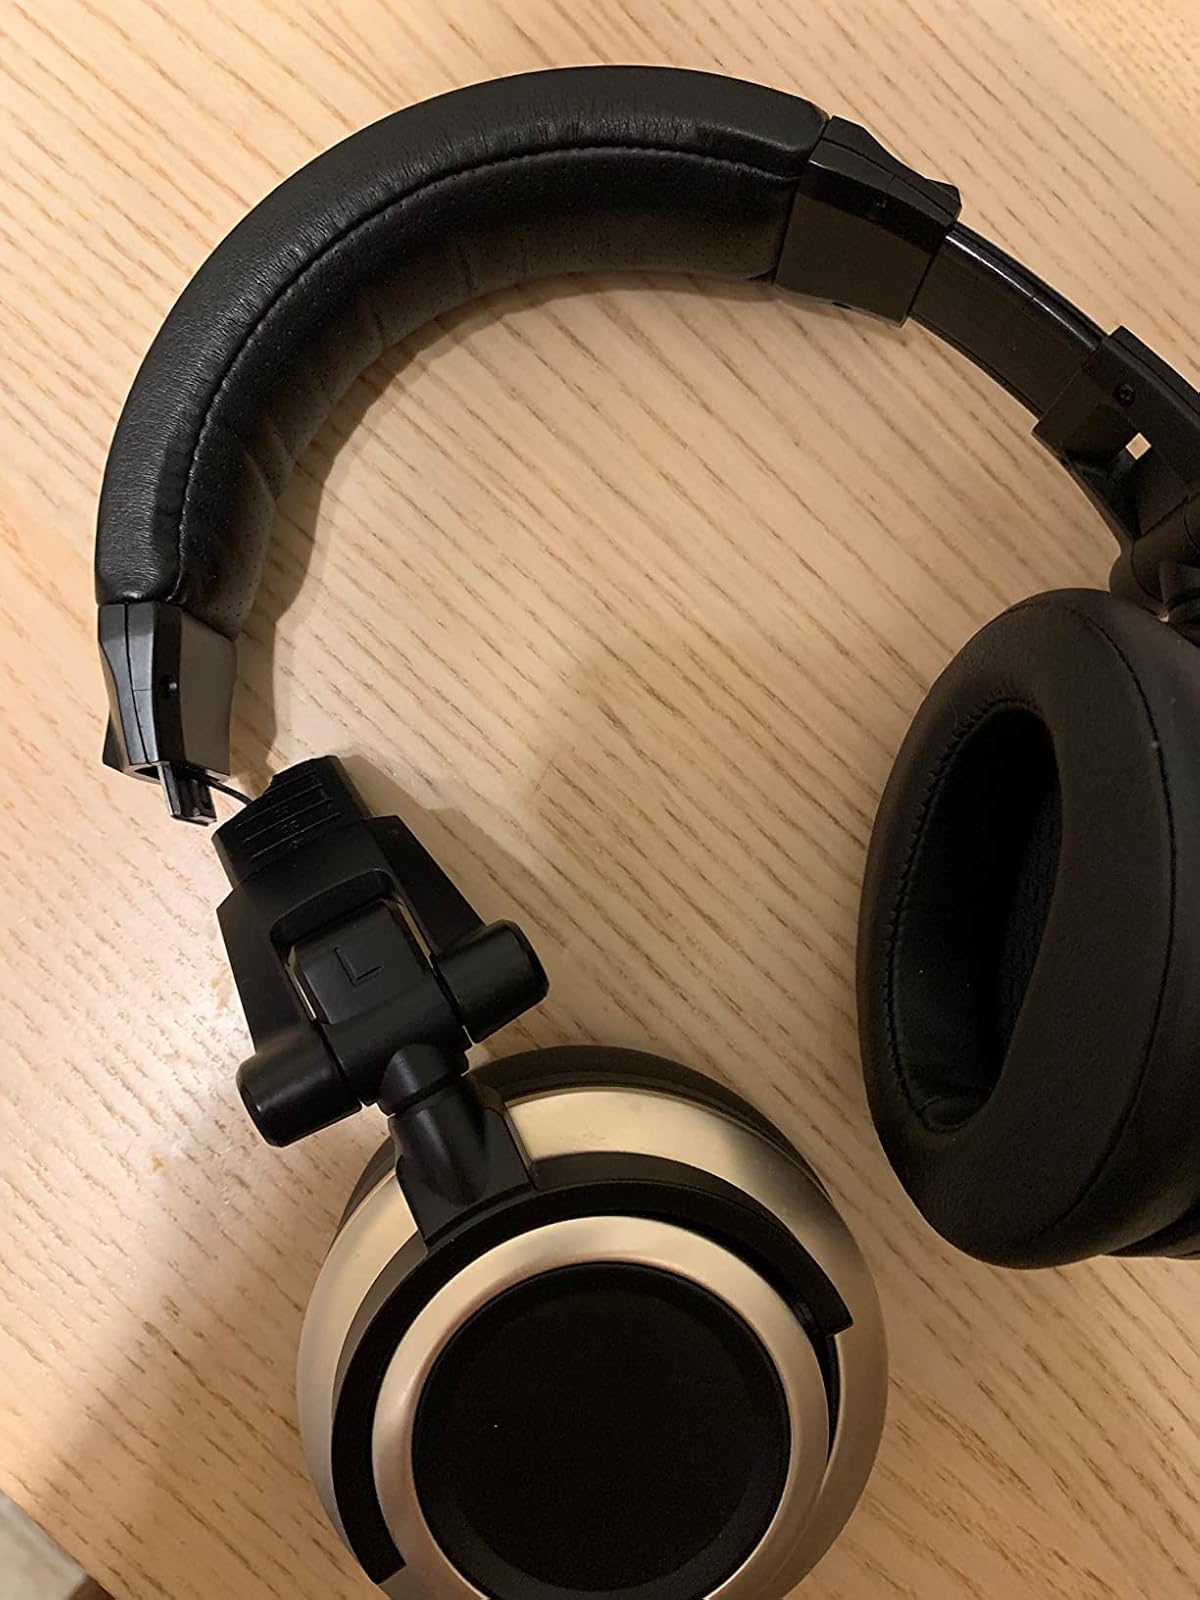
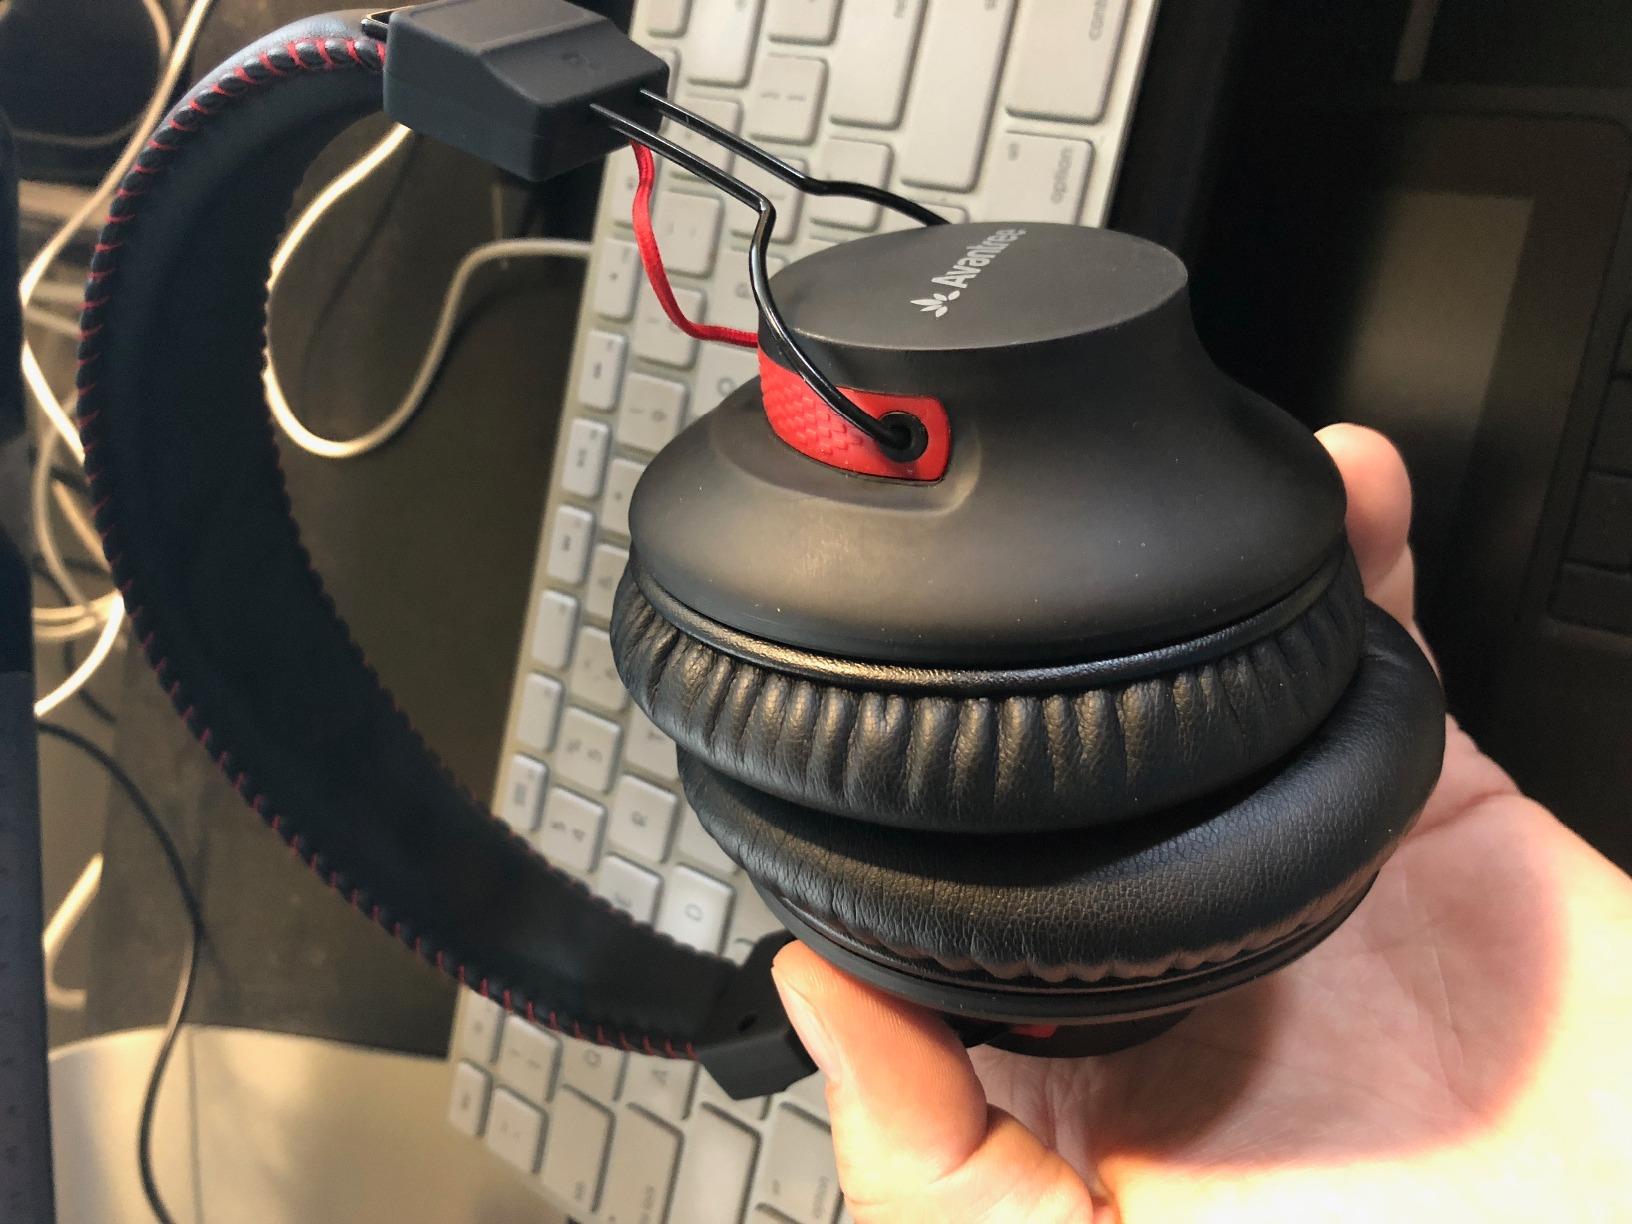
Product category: headphones
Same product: no